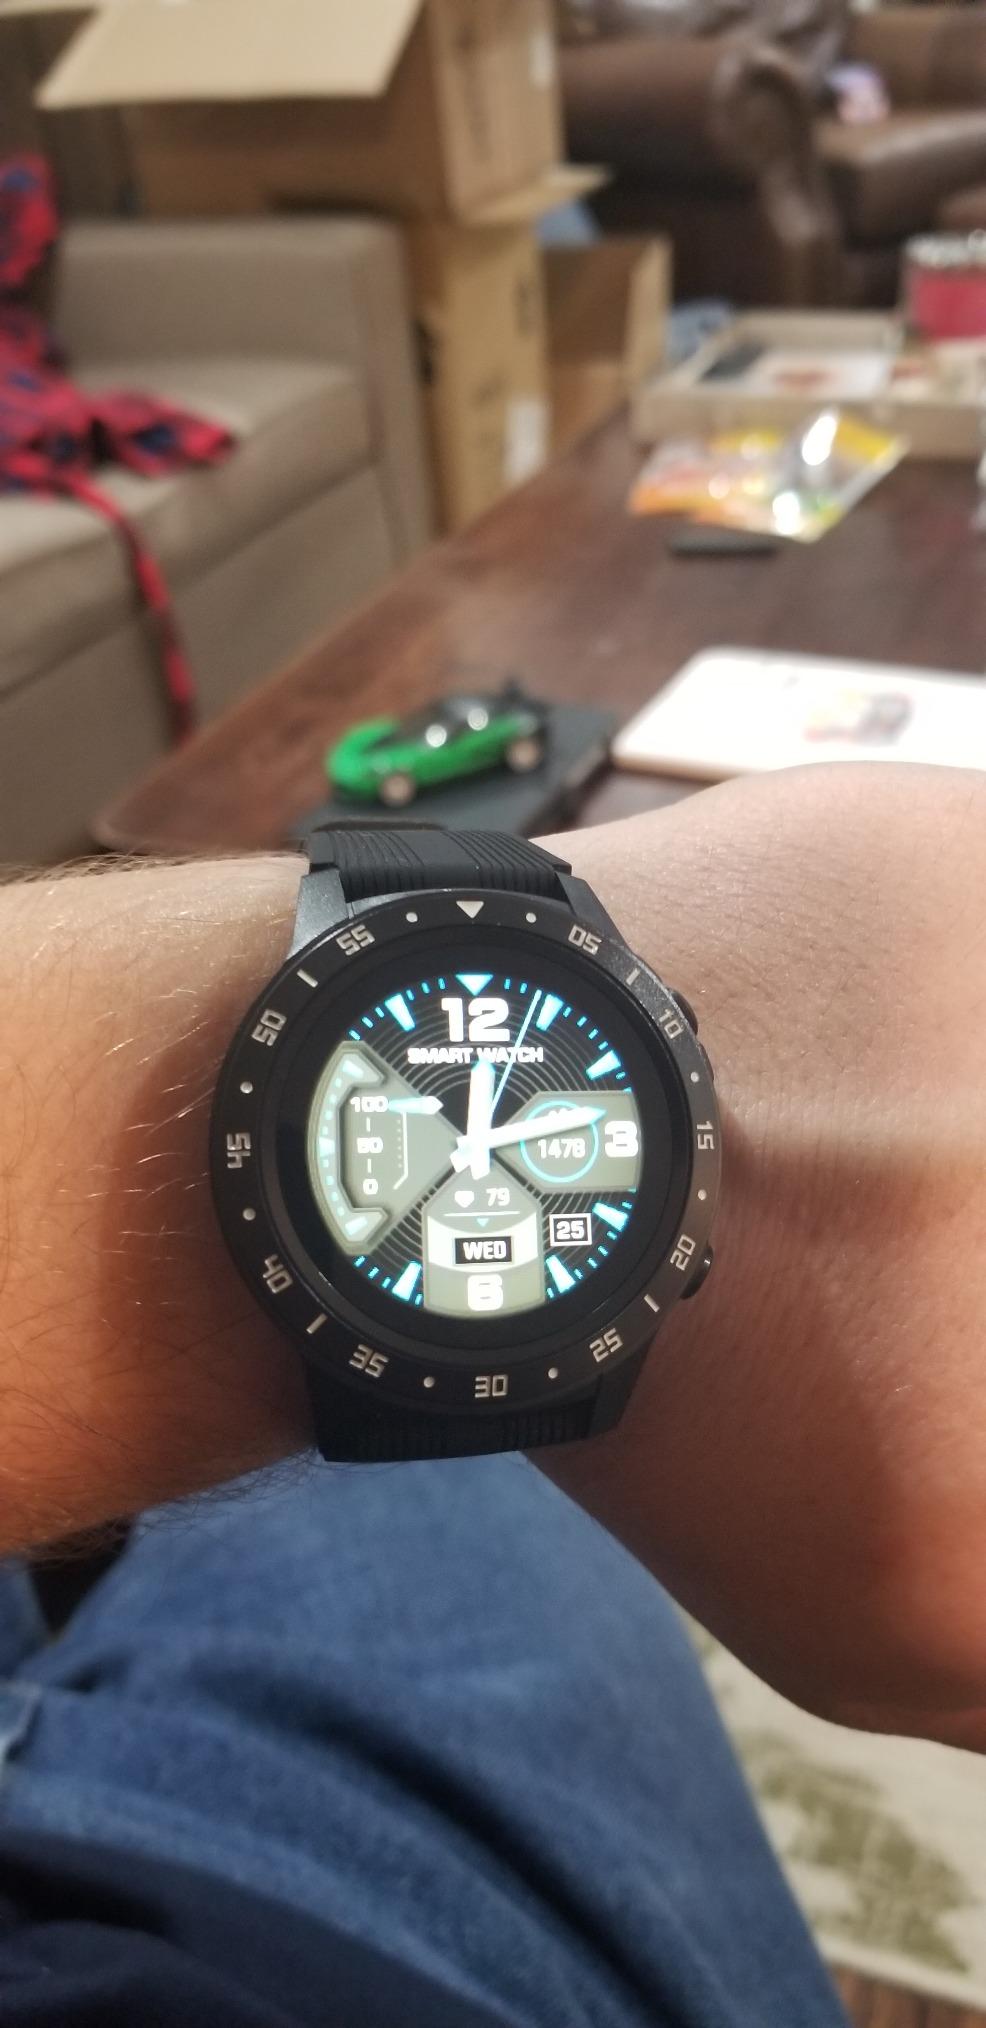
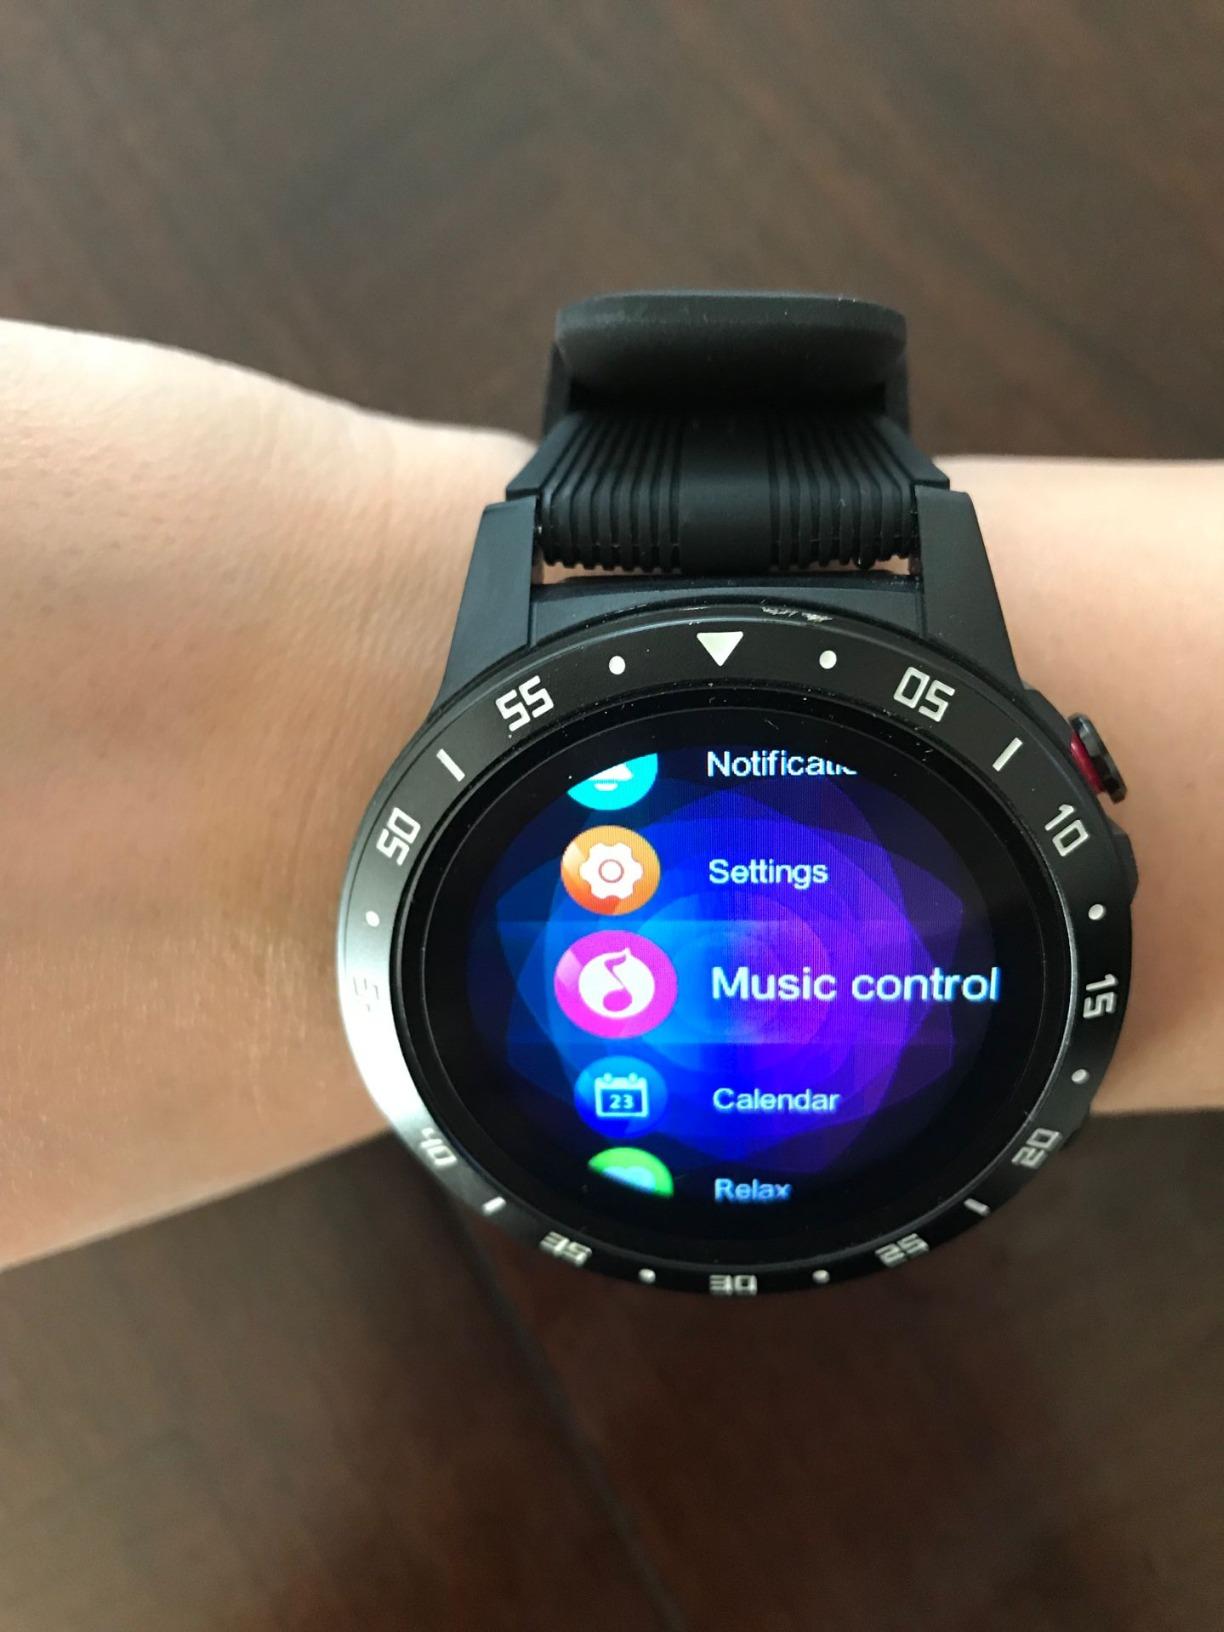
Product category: smartwatch
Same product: yes